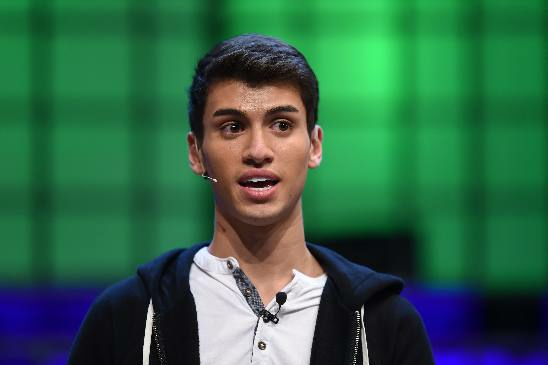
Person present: Yes